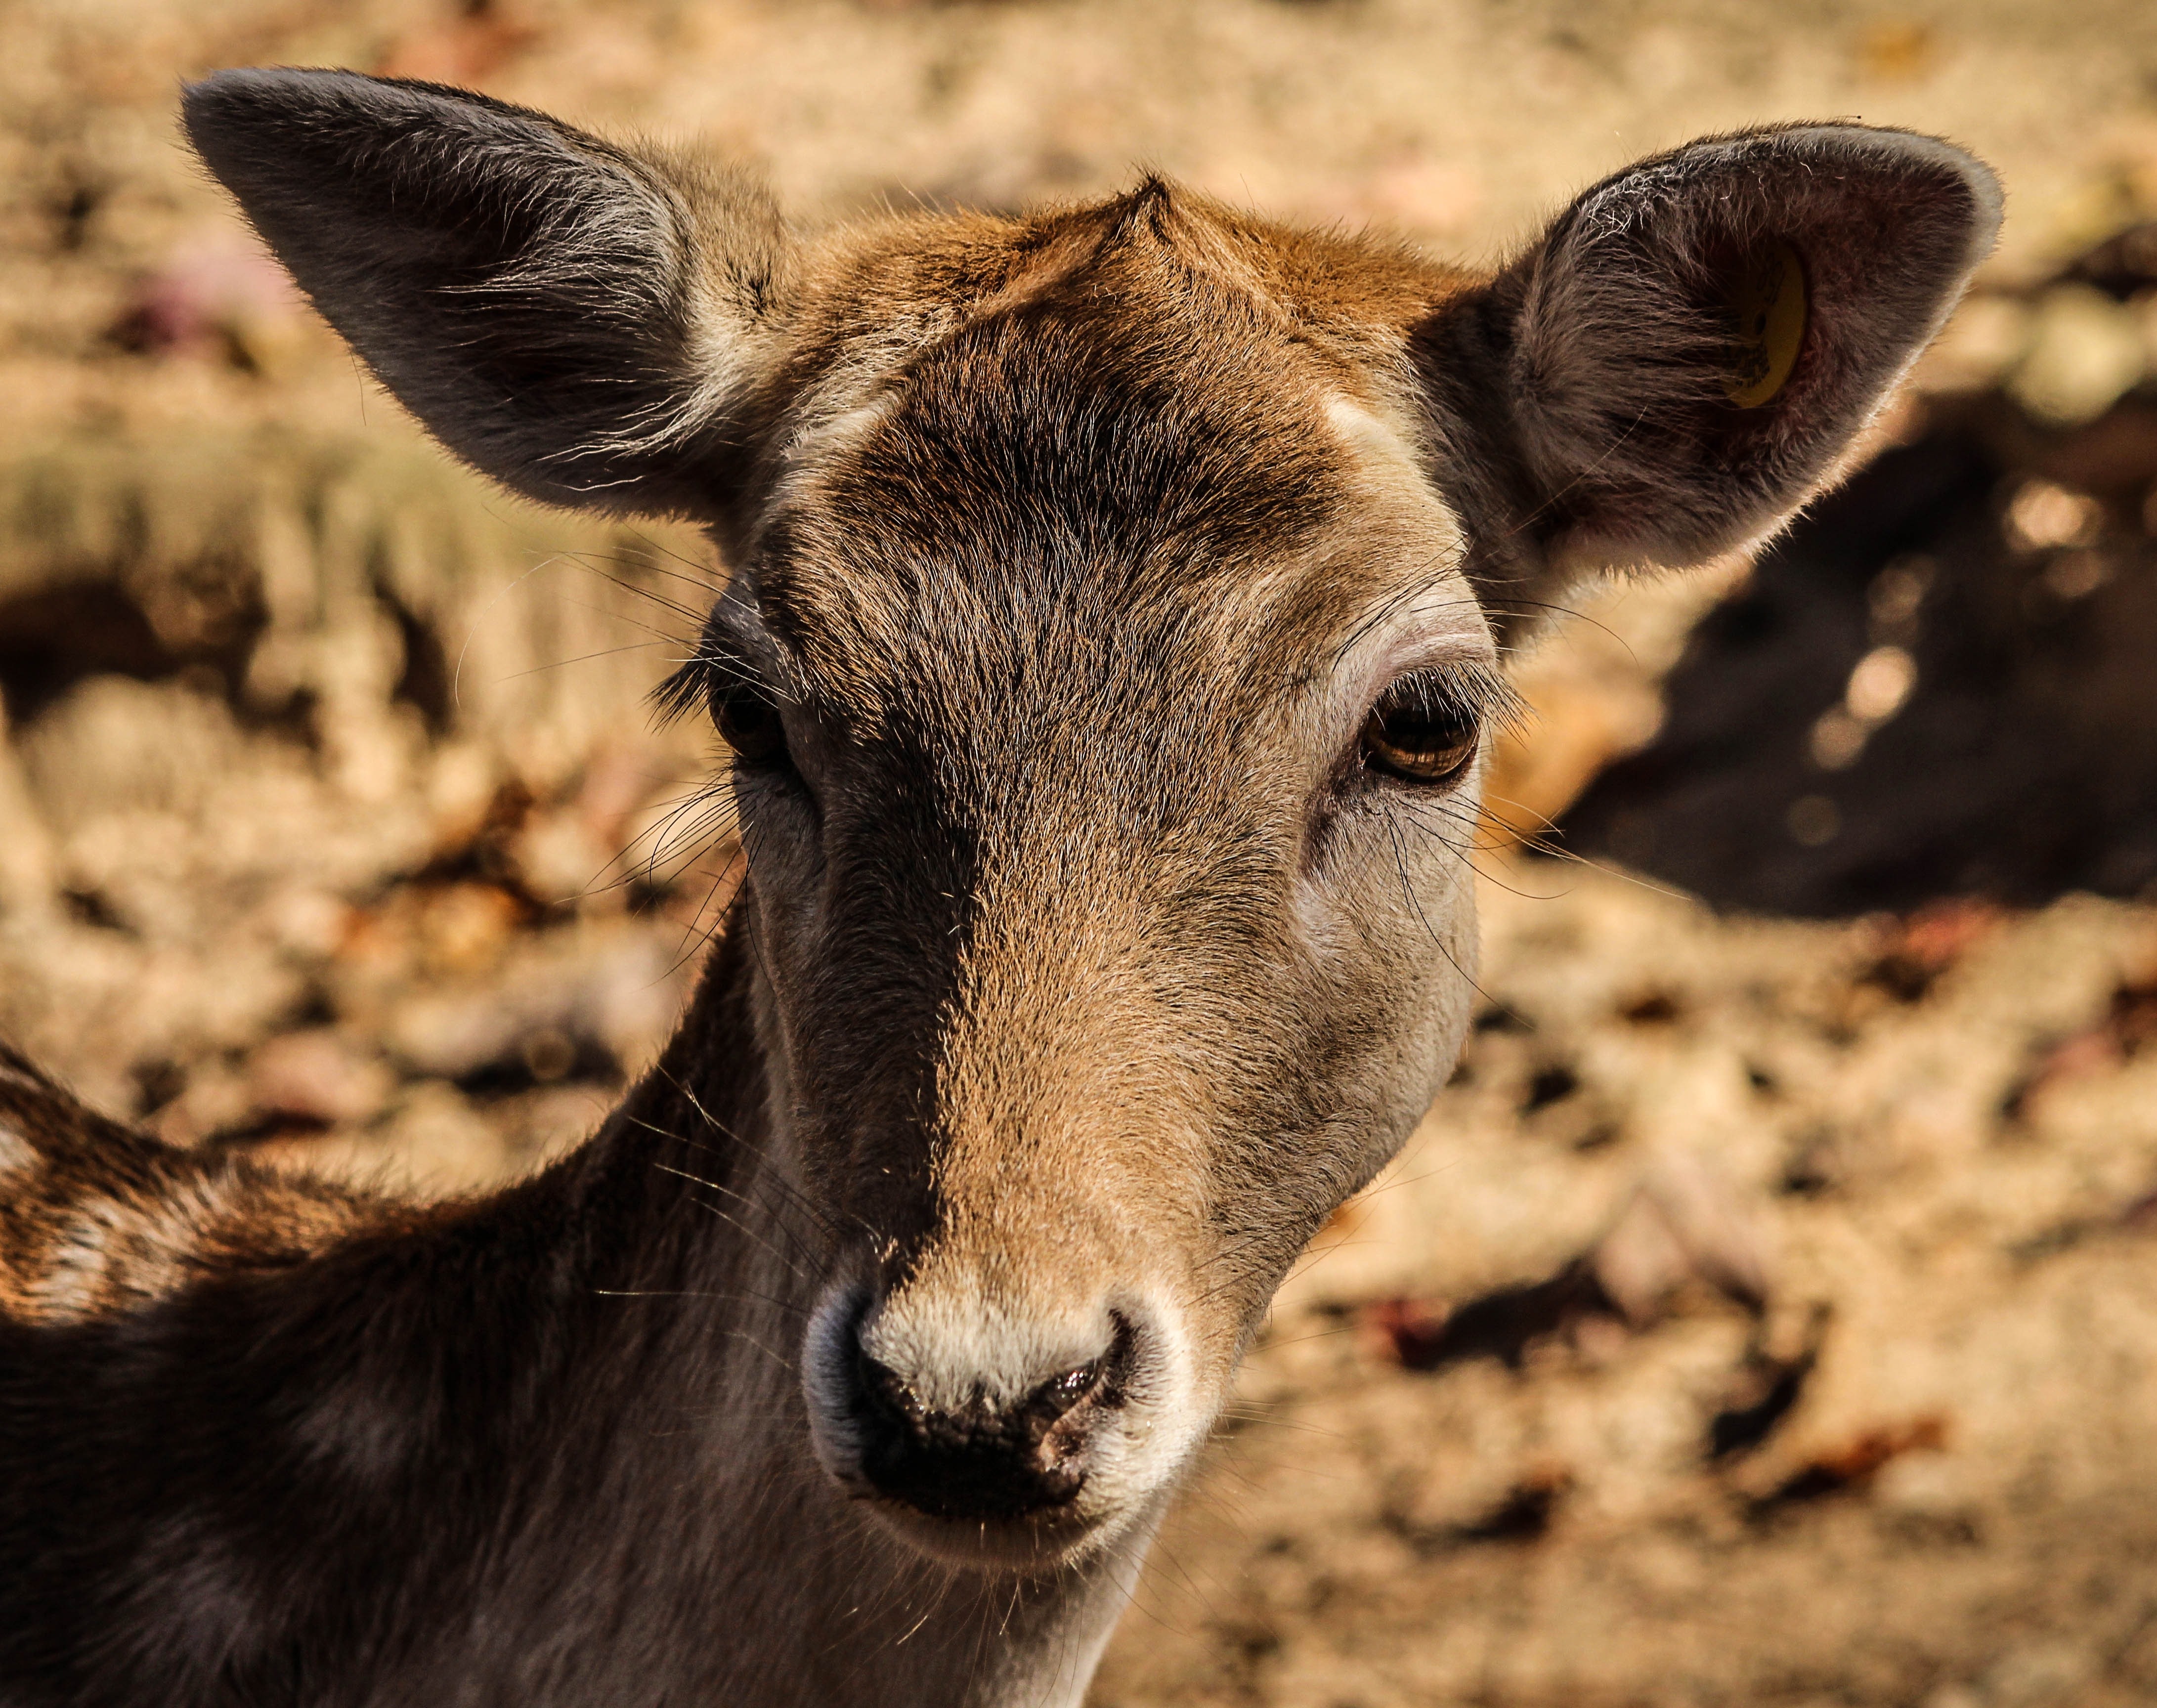
mammal, vertebrate, wildlife, deer, snout, close up, terrestrial animal, antler, eye, ear, horn, fawn, fur, photography, plant, musk deer, reindeer, goats, whiskers, calf